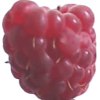
Label: raspberry